Fritz Koelle

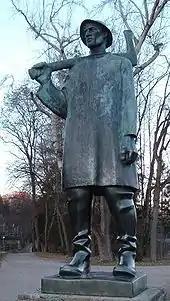
"Der Isarflößer" (1937), Munich

Fritz Koelle (10 March 1895, Augsburg — 4 August 1953, Probstzella) was a German sculptor.